Violent Cop (2000 film)

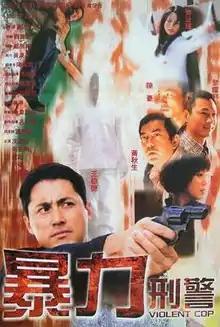
Film poster

Violent Cop is 2000 Hong Kong action film directed by Steve Cheng and starring Anthony Wong, Michael Wong and Wayne Lai.